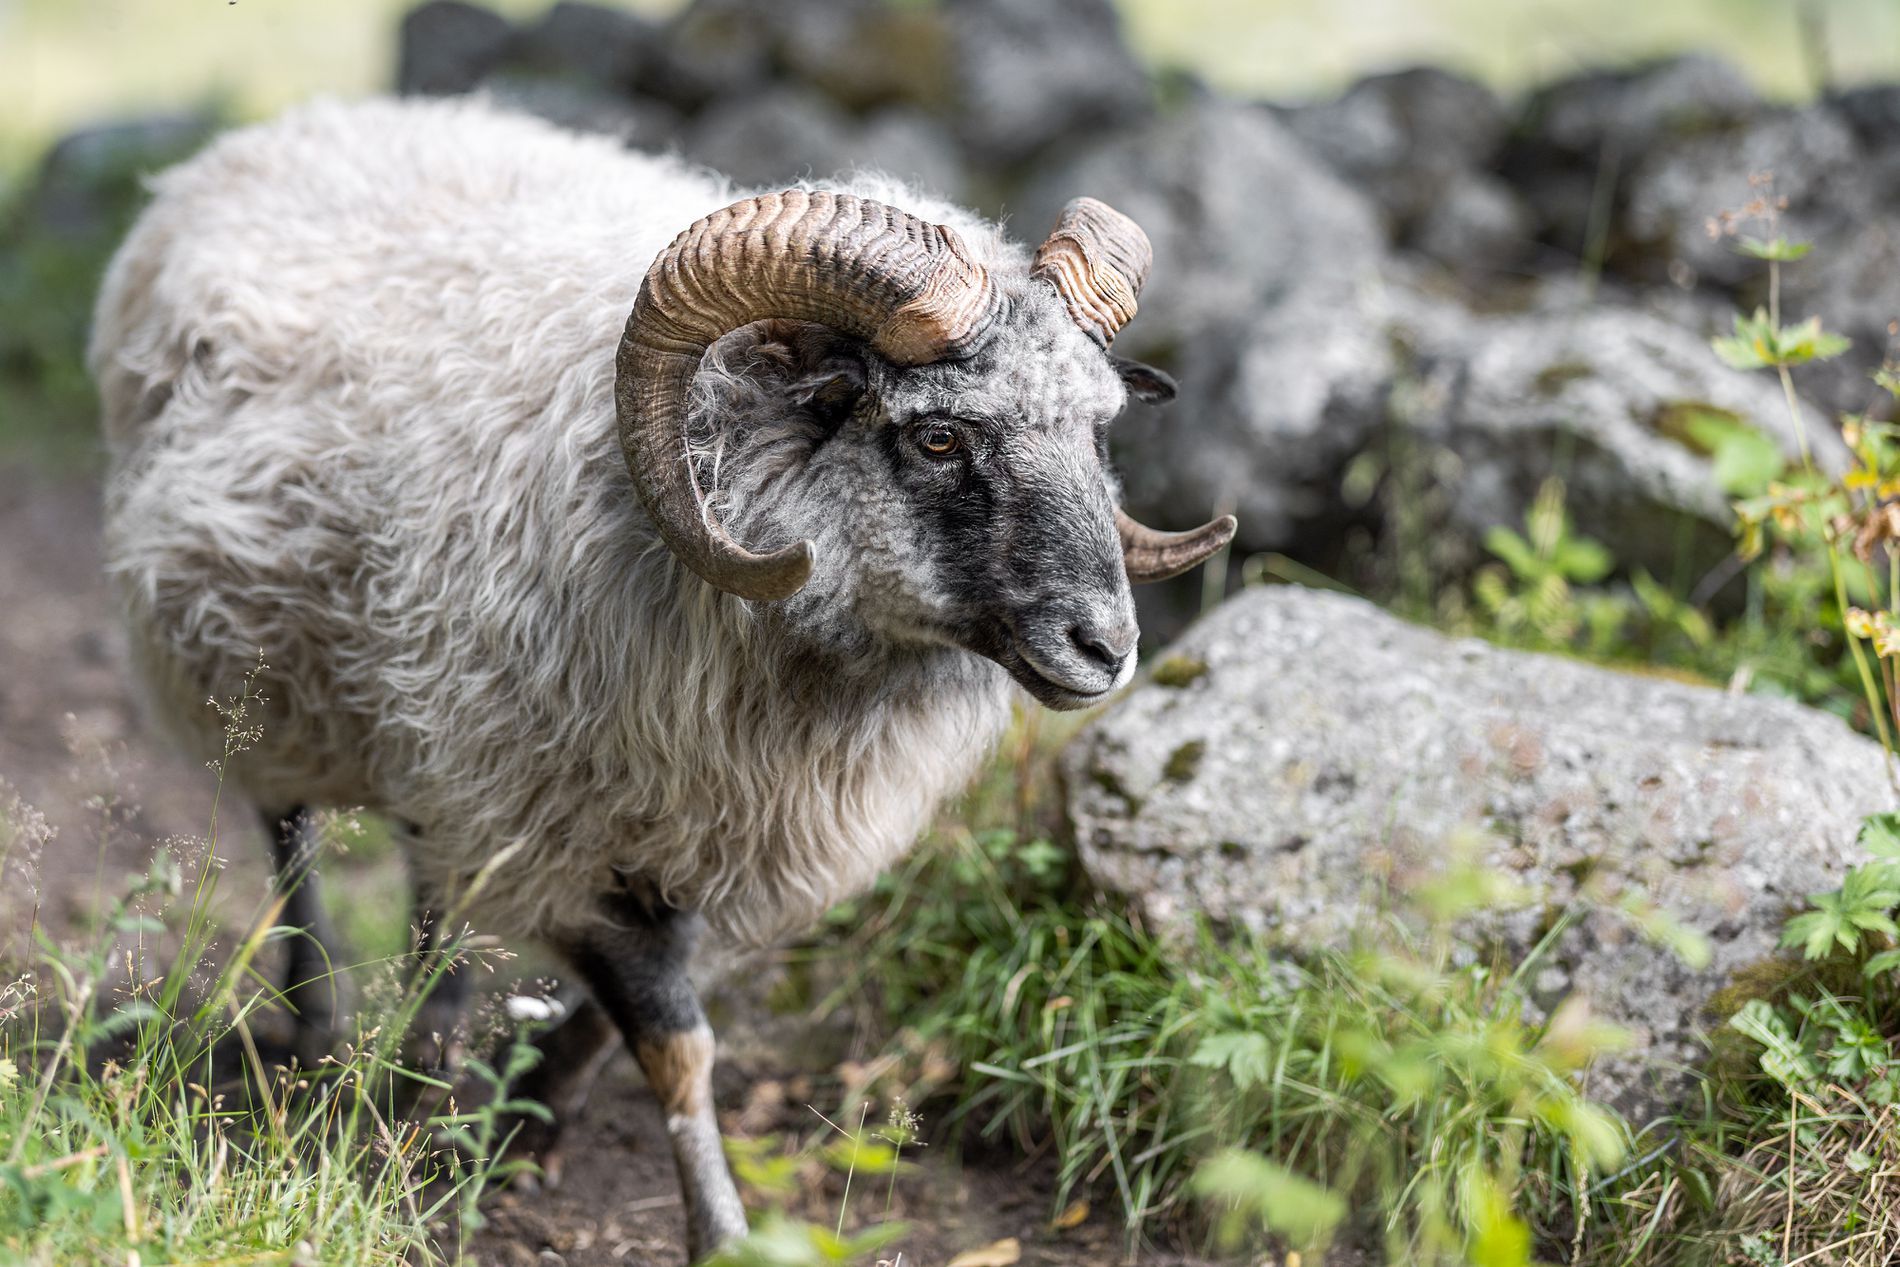
Horned sheep in grass
An image of a sheep with curved horns and big eyes, wild grass, and few green plants and rocks surrounding the sheep from all sides in the background  .soft light illuminates the place creating shadows and highlighting the sheep's gray and messy wool.
This scene is captured at eye level, a single sheep with a big curved horn on a rocky grassy mountain.his fur is scattered and messy, highlighted by soft sunlight that shows the contrasts between this fur and his dark face, while the rocks and grass give calmness to the scene.earthy atmosphere giving the sense of rural life.
Labels: Animal, Livestock, Mammal, Sheep, Goat, Wildlife, horn, grass and rocks
Camera: Canon Canon EOS R5
Lens: RF85mm F1.2 L USM, Canon RF85mm F1.2 L USM
Aperture: F1.2
Exposure: 1/1000 sec
ISO: 100
Focal length: 85.0 mm